Chennai Central railway station

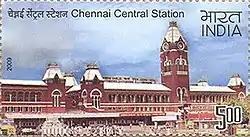
2009 commemorative stamp of Chennai Central

Chennai Central railway station is one of the most prominent landmarks in the city that is often featured in movies and other pop culture in the region. The station has been used in numerous Indian novels and film and television productions over the years. Many films and television programs have been filmed at the station, including: